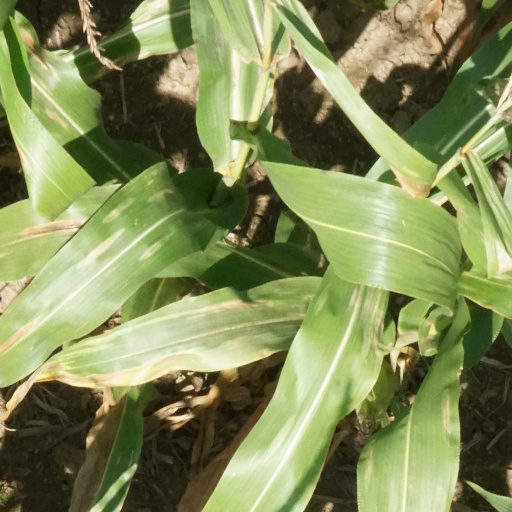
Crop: maize; corn